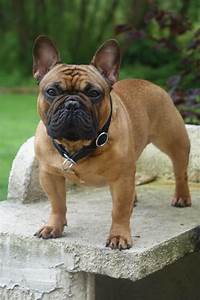
Label: dog